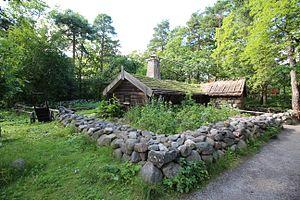
Les parcs nationaux de Suède sont des aires protégées qui représentent le niveau de protection le plus strict que le gouvernement suédois peut garantir à une aire naturelle. En 2018, il existe 30 parcs nationaux qui couvrent au total environ 7 400 km² en excluant les zones marines, soit 1,5 % de la superficie du pays.